List of birds of Brunei

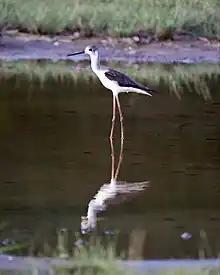
White-breasted waterhen

Rallidae is a large family of small to medium-sized birds which includes the rails, crakes, coots and gallinules. Typically they inhabit dense vegetation in damp environments near lakes, swamps or rivers. In general they are shy and secretive birds, making them difficult to observe. Most species have strong legs and long toes which are well adapted to soft uneven surfaces. They tend to have short, rounded wings and to be weak fliers.